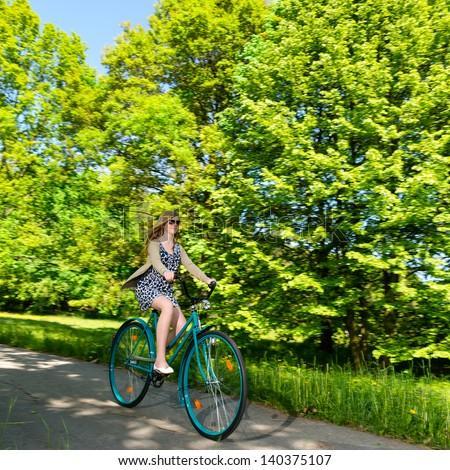
happy woman riding fast her bicycle in the sunny park